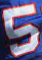
Number: 5